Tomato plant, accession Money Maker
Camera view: tilt-top (135 deg); turntable rotation: 180 degrees
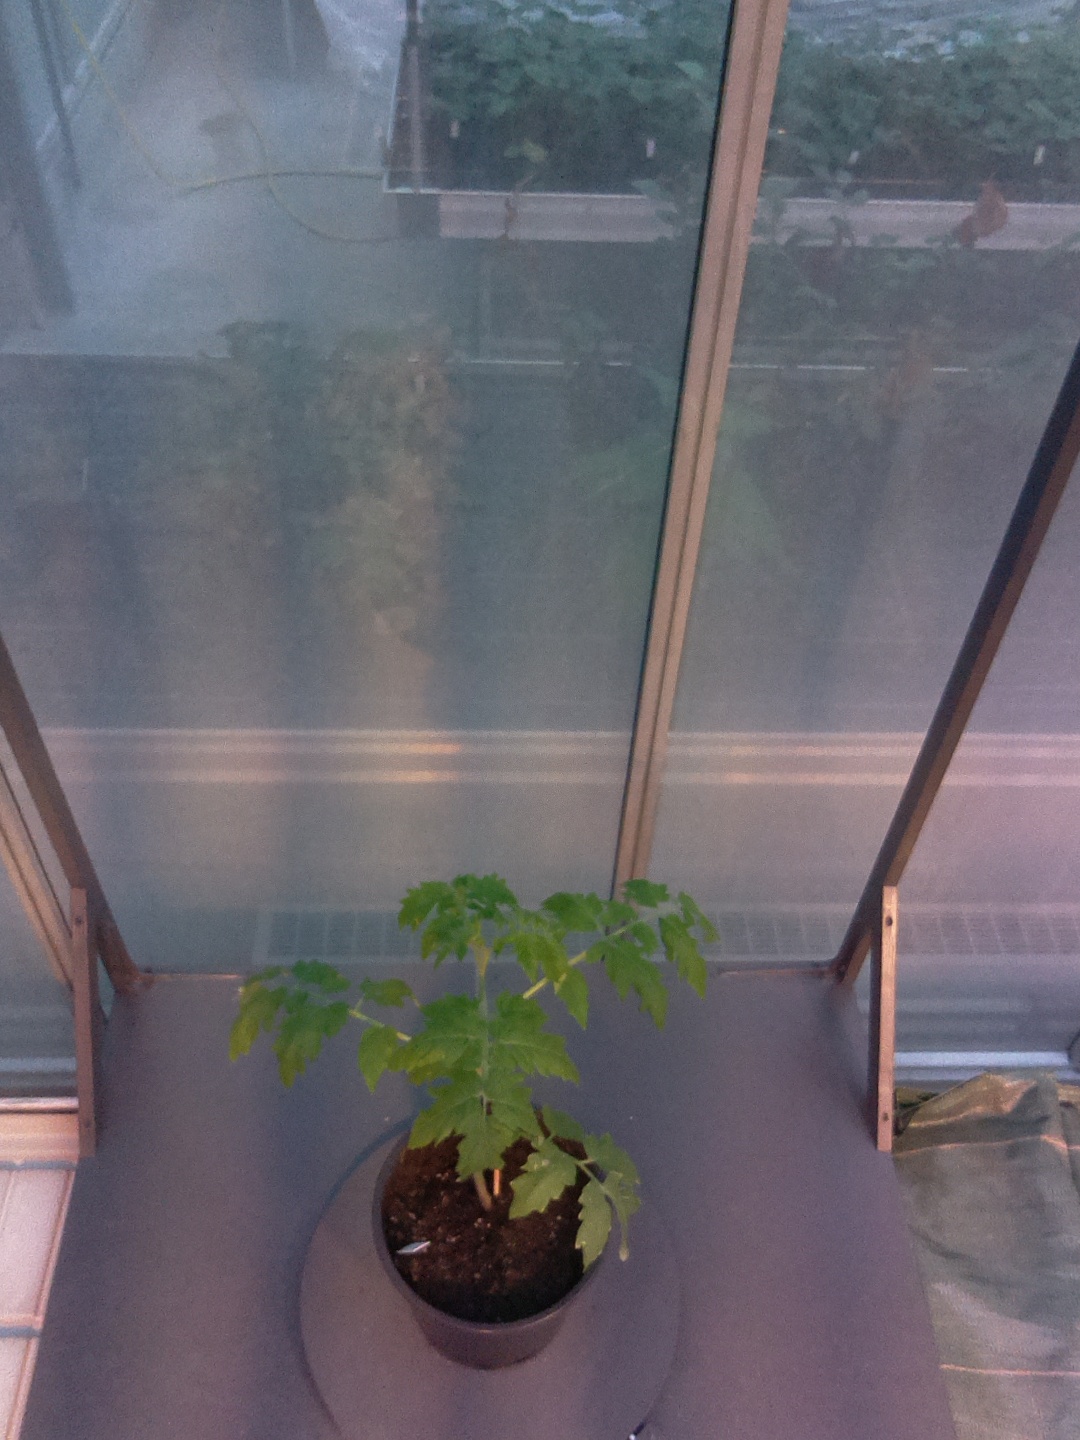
BBCH growth stage 14: 8 of true leaves visible